Saiga Conservation Alliance

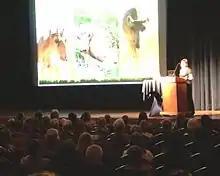
Elena Bykova, presenting the Saiga at the 2012 annual Wildlife Conservation Network Expo shown above.

SCA was contracted by the United Nations Environment Programme's (UNEP) Convention on the Conservation of Migratory Species (CMS)to monitor progress of saiga conservation. Part of this projects involves maintaining a database of saiga experts and conservationist as well as compiling data and disseminating it world-wide.